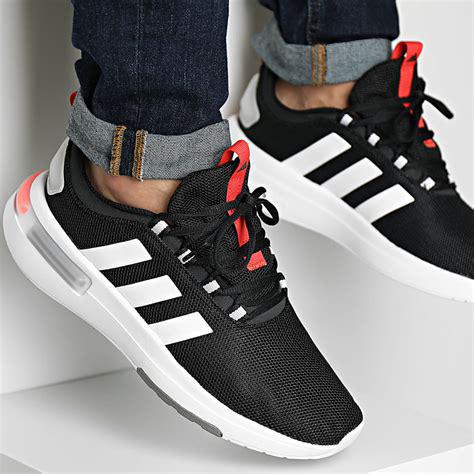
Brand: Adidas
Model: Racer TR23